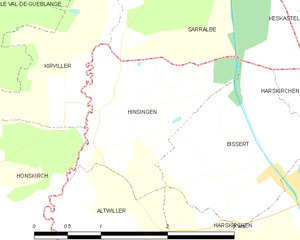
Carte des communes françaises